Dalton Caldwell

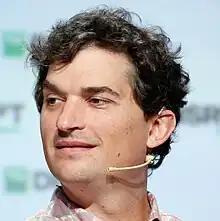

Dalton Caldwell (born February 27, 1980) is an American technologist and digital music entrepreneur. He is the founder and chief executive officer of imeem. He currently works as a partner at Y Combinator.